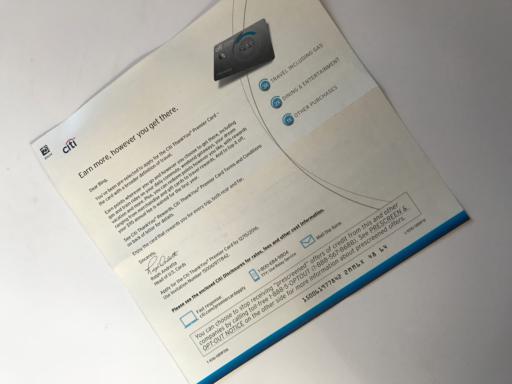
Label: paper